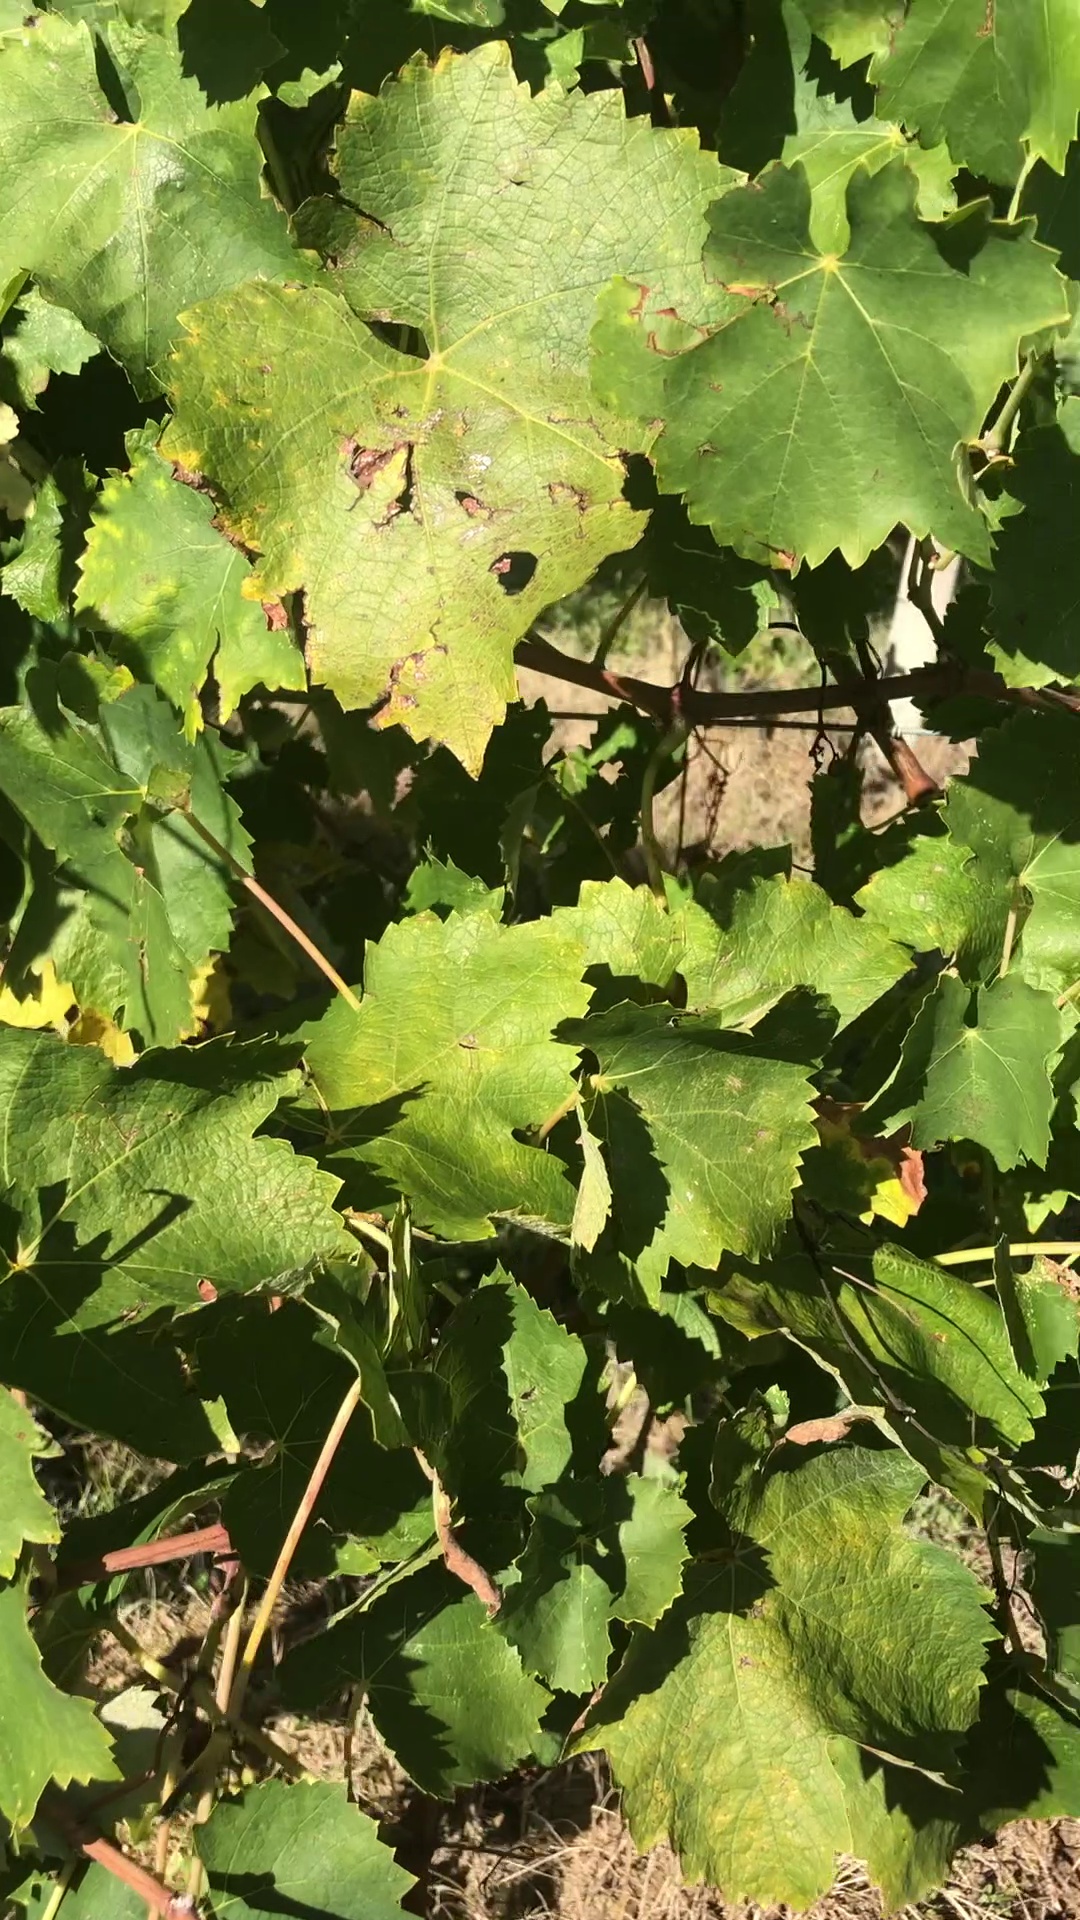
Label: healthy